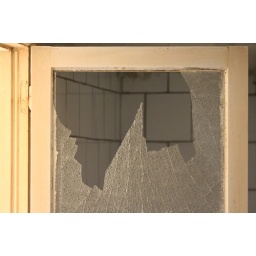
Broken glass in the restroom. A car bomb exploded around midnight on Sunday night.